Basanite

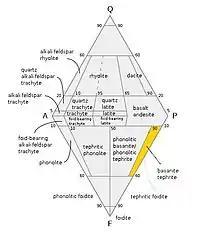
QAPF diagram showing the basanite/tephrite field in yellow

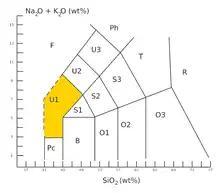
TAS diagram with basanite/tephrite field highlighted

Basanite is an aphanitic (fine-grained) igneous rock that is low in silica and enriched in alkali metals. Of its total content of quartz, feldspar, and feldspathoid (QAPF), between 10% and 60% by volume is feldspathoid and over 90% of the feldspar is plagioclase. Quartz is never present. This places basanite in the basanite/tephrite field of the QAPF diagram. Basanite is further distinguished from tephrite by having a normative olivine content greater than 10%. While the IUGS recommends classification by mineral content whenever possible, volcanic rock can be glassy or so fine-grained that this is impractical, and then the rock is classified chemically using the TAS classification. Basanite then falls into the U1 (basanite-tephrite) field of the TAS diagram. Basanite is again distinguished from tephrite by its normative olivine content and from nephelinite by a normative albite content of over 5% and a normative nepheline content under 20%.